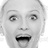
Emotion: happy